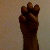
The image shows a hand gesture representing the letter 'E' in Indian Sign Language.